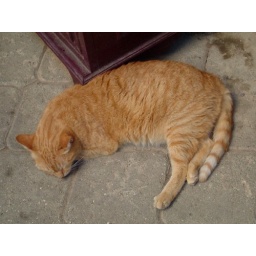
sleeping cat 2 in Kas